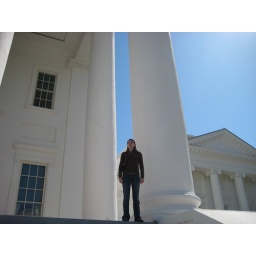
I like taking pictures of this person standing in front of things. Richmond, VA. 5/25/08